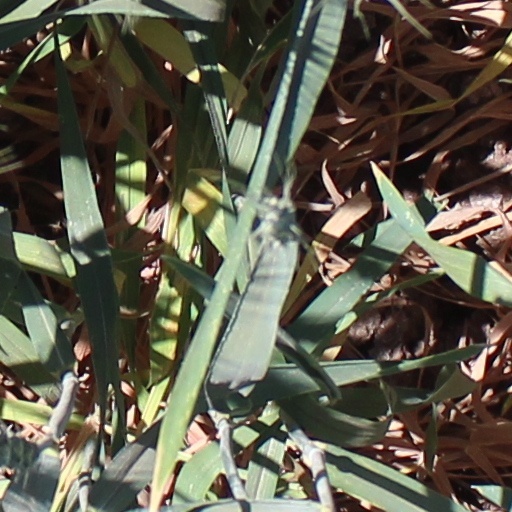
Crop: wheat